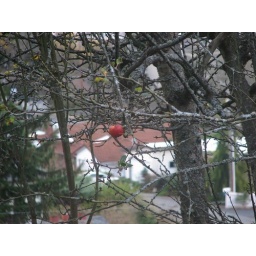
lone red apple ( photo taken by my husband)